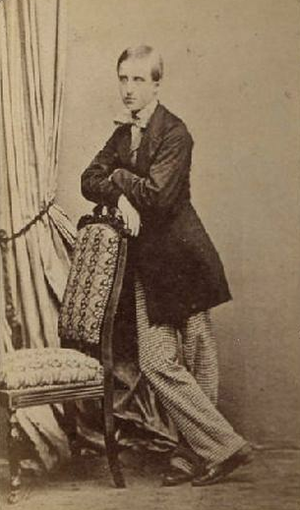
Marie Caroline Auguste des Deux-Siciles, par son mariage, duchesse d’Aumale, est née à Vienne, en Autriche, le 26 avril 1822 et morte le 6 décembre 1869 à Twickenham, au Royaume-Uni. C'est une personnalité de la Monarchie de Juillet.